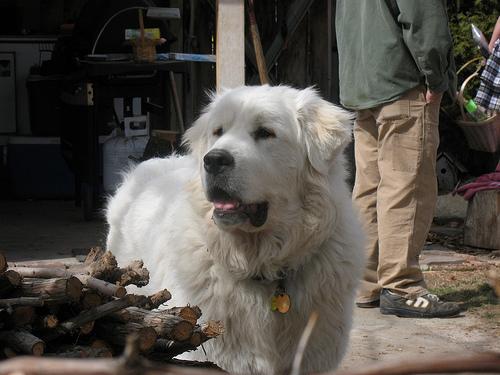
Breed: great pyrenees